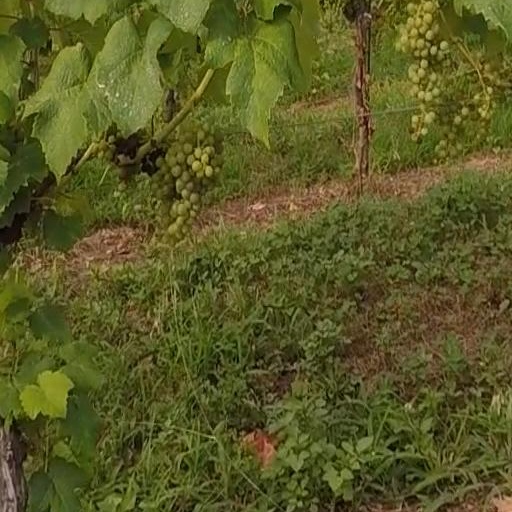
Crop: grape